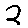
Label: 2